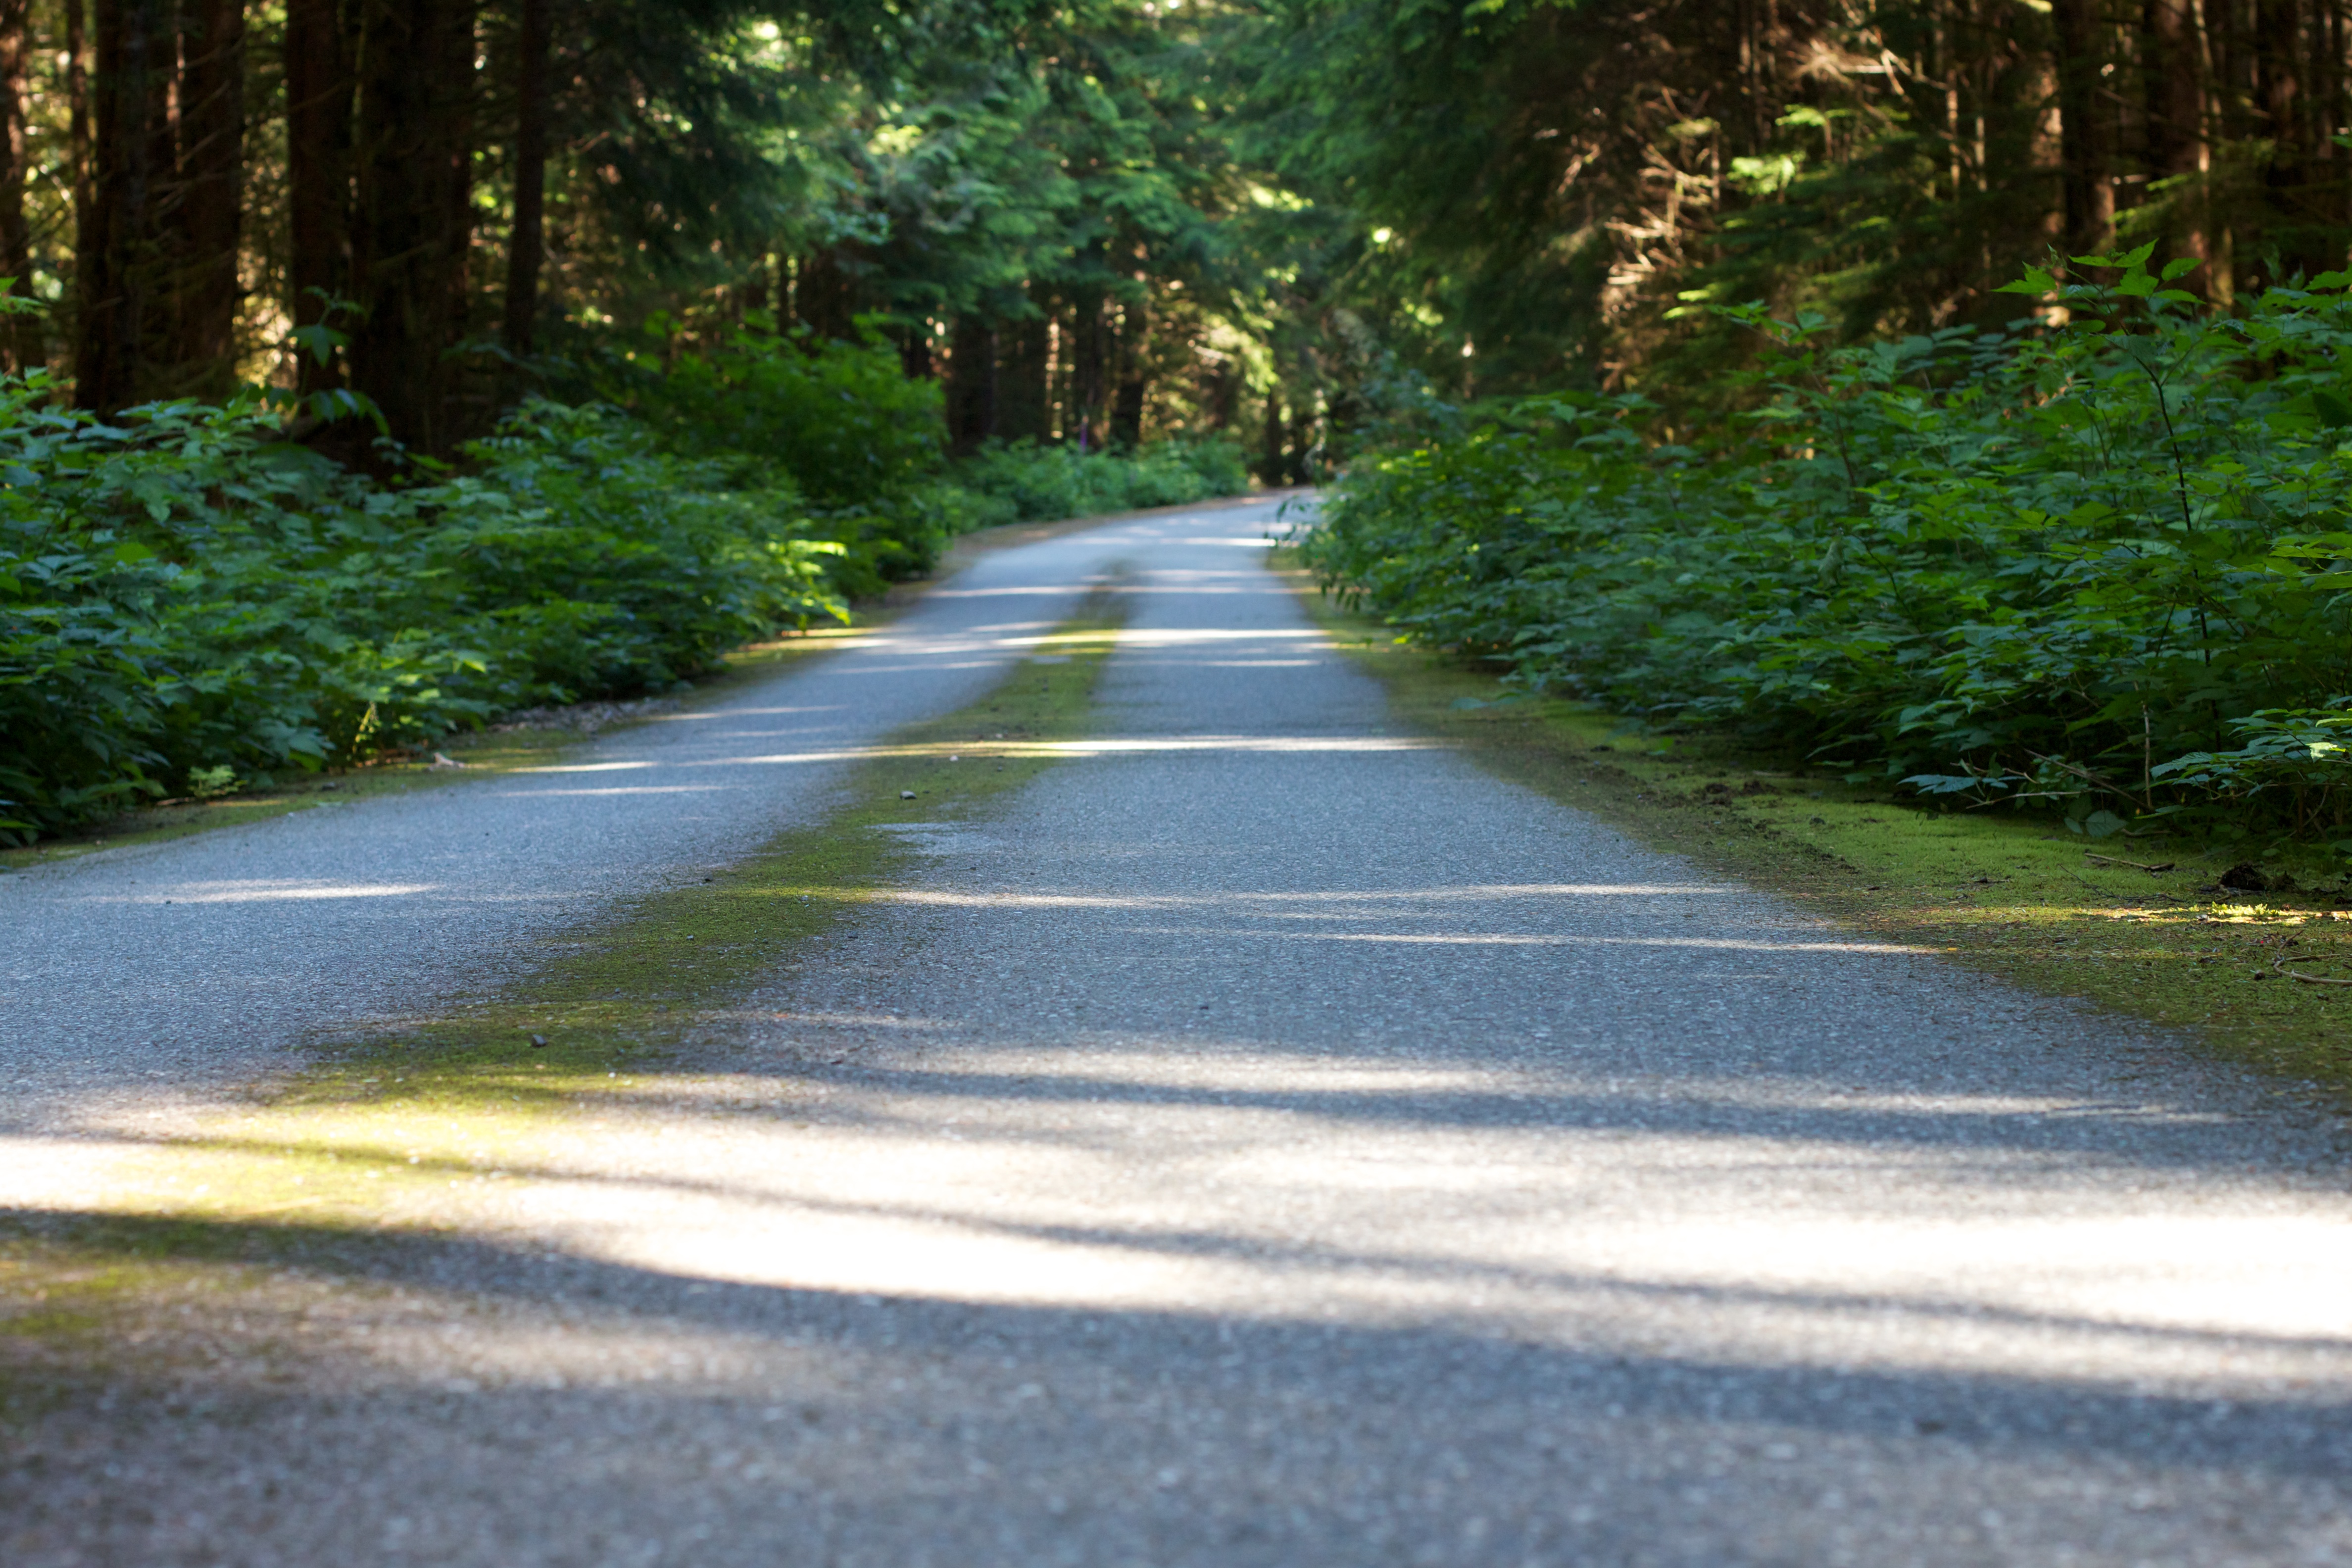
tree, grass, road, street, leaf, sidewalk, asphalt, autumn, lane, washington, infrastructure, odyssey, road surface, nonbuilding structure